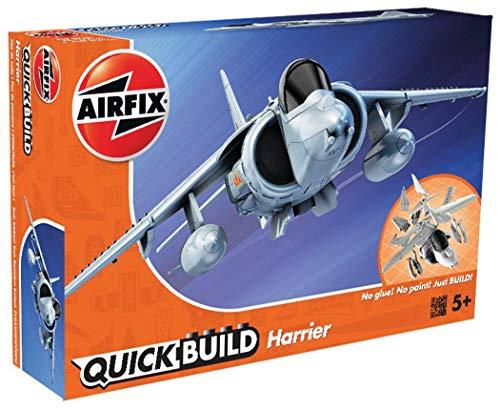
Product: Airfix Quickbuild Harrier Plastic Model Kit
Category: Toys & Games | Hobbies | Models & Model Kits | Model Kits | Airplane & Jet Kits
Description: These quick and simple push-fit construction models look just like the real thing.
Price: $19.99